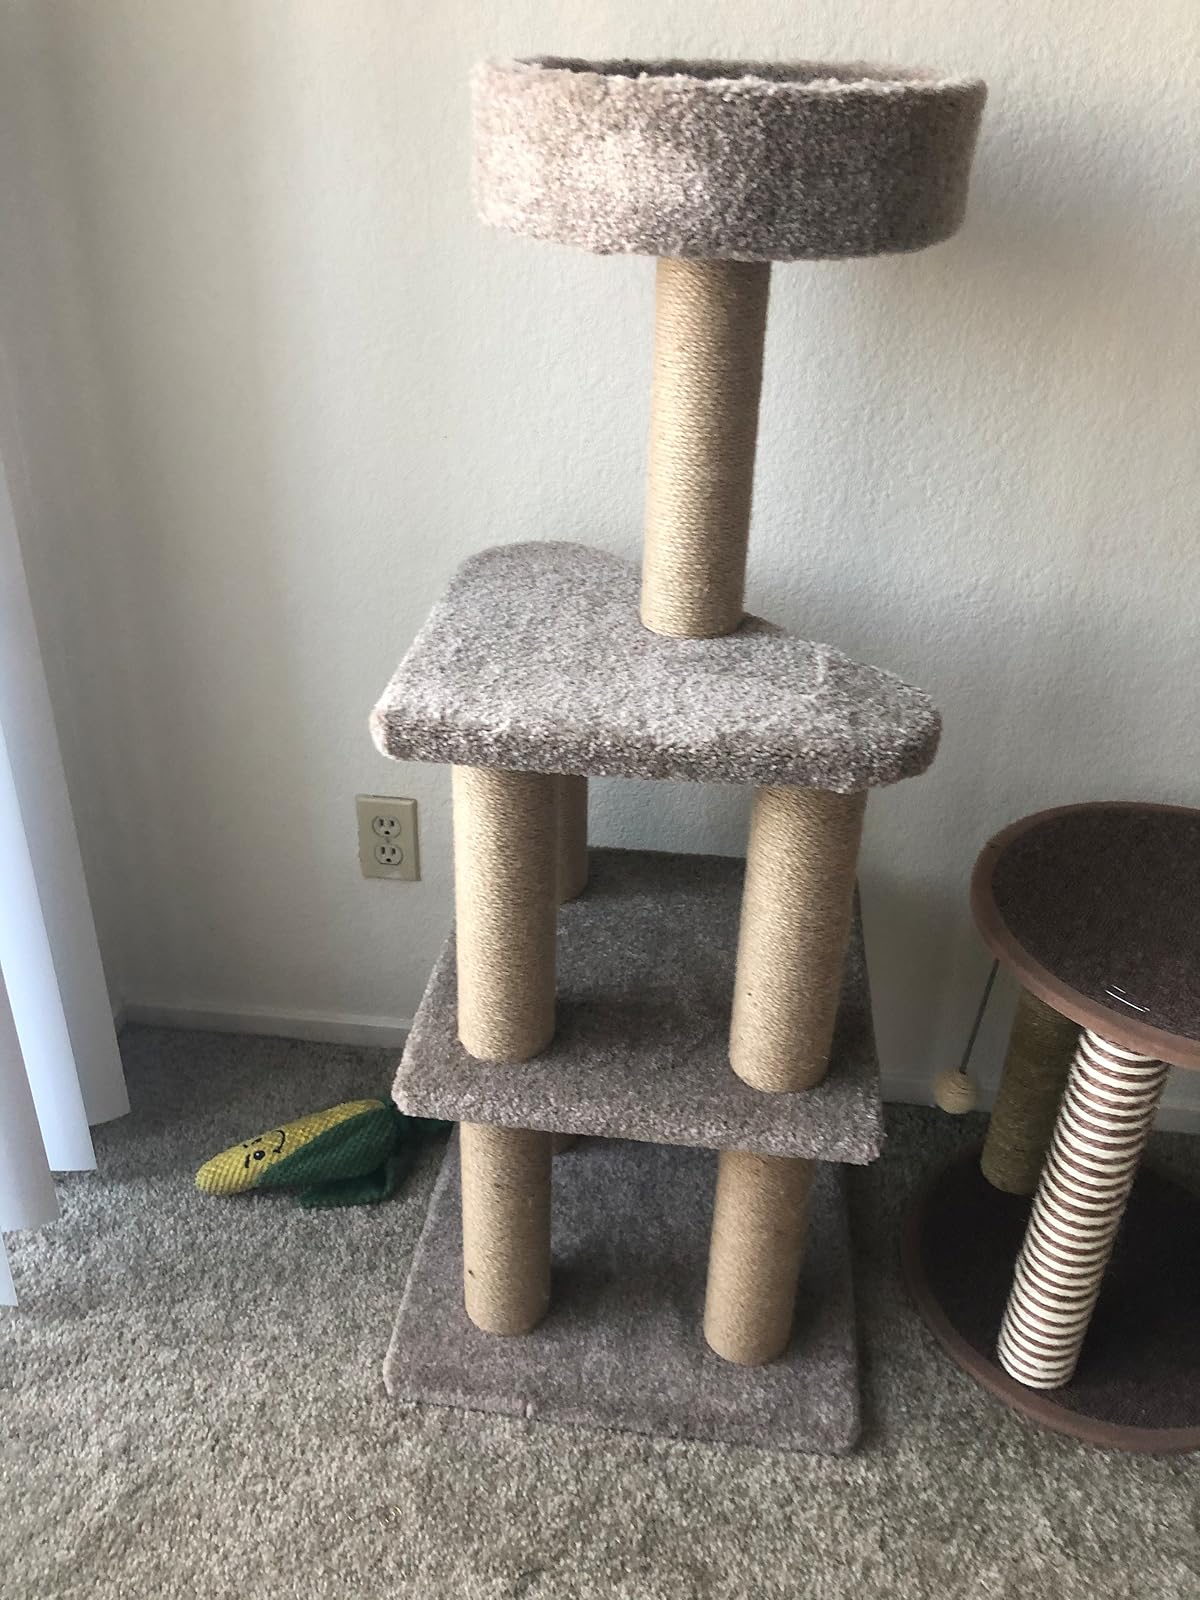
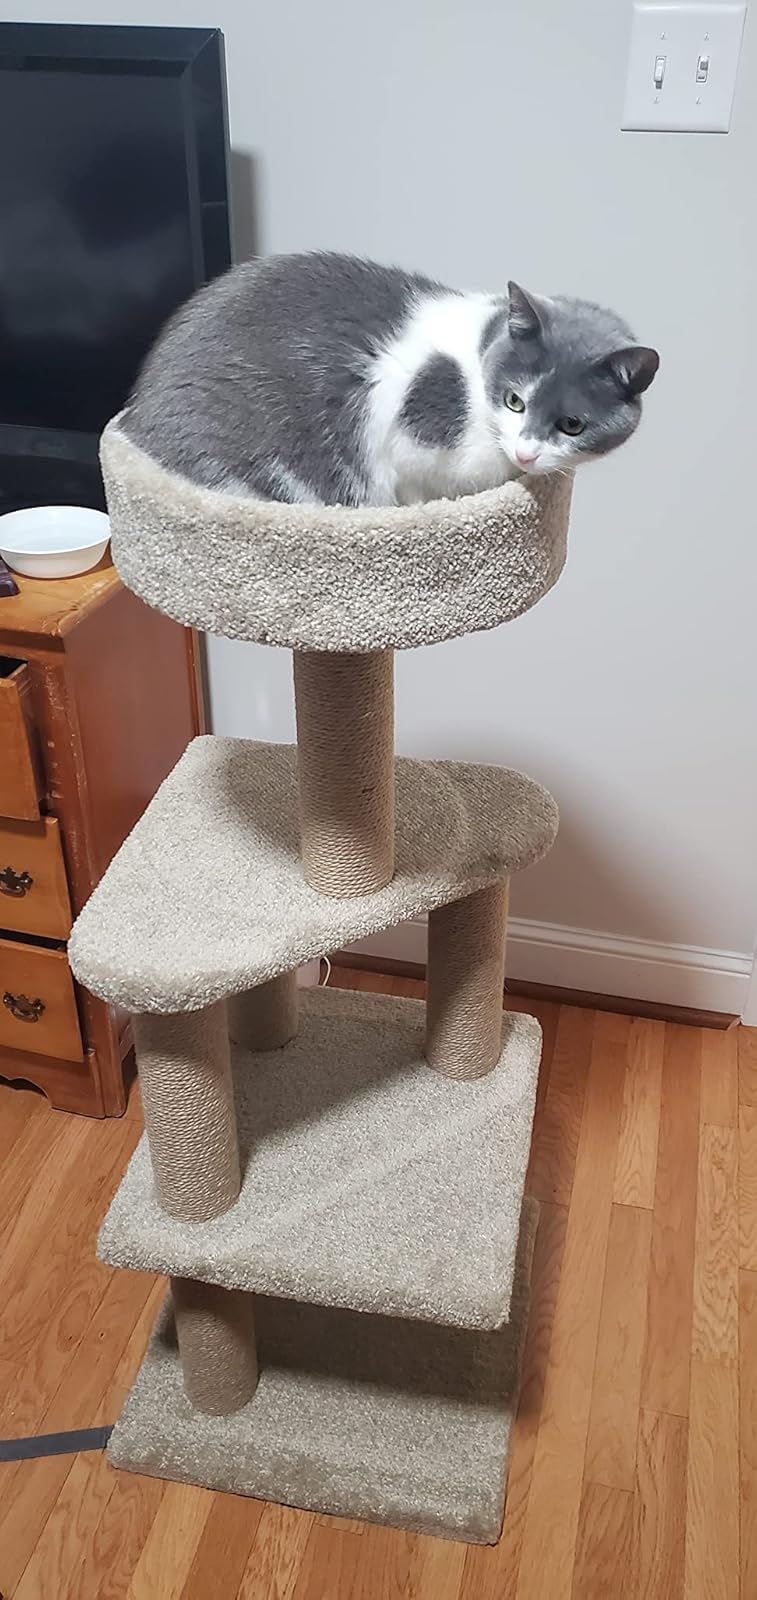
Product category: items_cat tree
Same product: yes